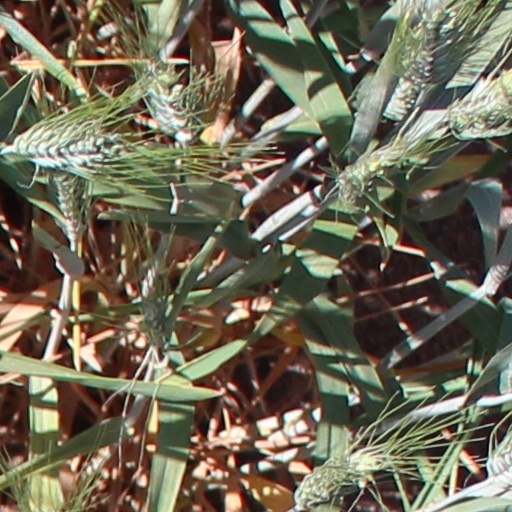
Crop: wheat